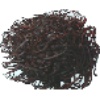
Label: rambutan